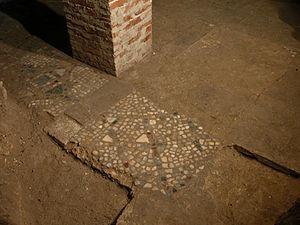
Siracuse, Catacombe de Sainte Lucia - Photographie du pavement en opus-tesselatum de la Région D.
La catacombe de Santa Lucia fait partie des trois cimetières communautaires majeurs de Syracuse en Sicile. Elle est située au cœur du quartier d'Acradina et est entourée d'un complexe ecclésiastique comprenant une basilique, un monastère et la dite Église du Sépulcre où se trouvait le corps de la sainte martyre.